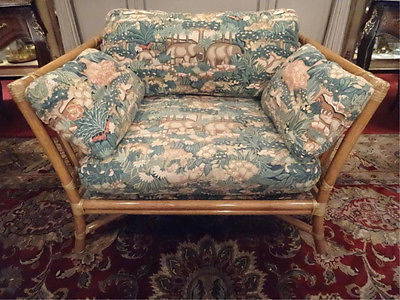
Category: chair